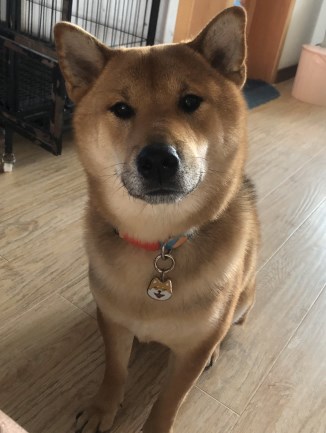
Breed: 1043-n000001-Shiba_Dog